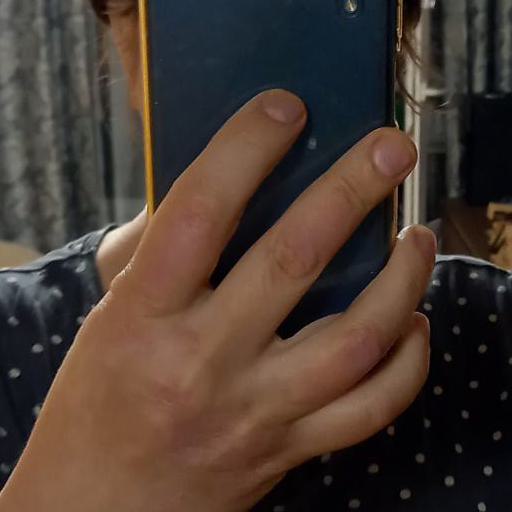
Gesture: no_gesture